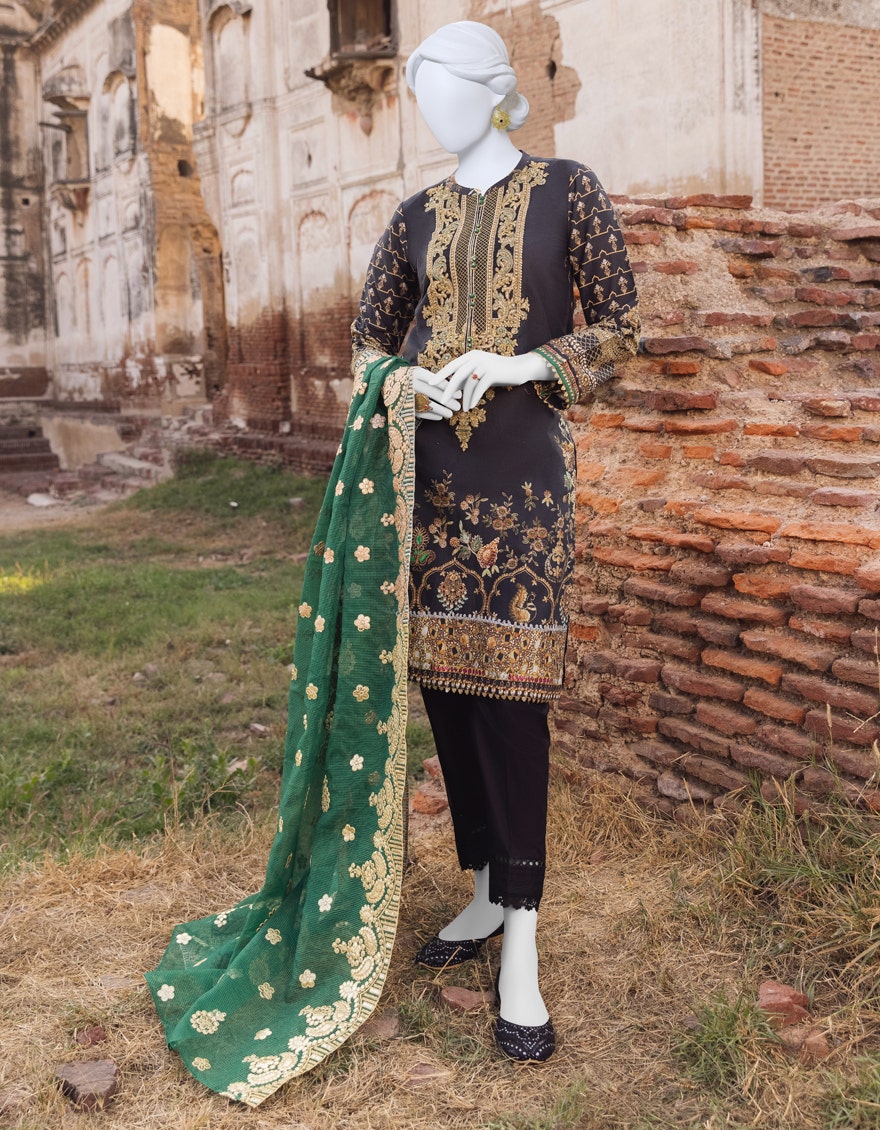
black green embroidered chiffon suit